Pseudogene

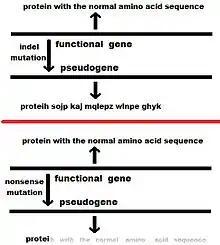
2 ways a pseudogene may be produced

Various mutations (such as indels and nonsense mutations) can prevent a gene from being normally transcribed or translated, and thus the gene may become less- or non-functional or "deactivated". These are the same mechanisms by which non-processed genes become pseudogenes, but the difference in this case is that the gene was not duplicated before pseudogenization. Normally, such a pseudogene would be unlikely to become fixed in a population, but various population effects, such as genetic drift, a population bottleneck, or, in some cases, natural selection, can lead to fixation. The classic example of a unitary pseudogene is the gene that presumably coded the enzyme L-gulono-γ-lactone oxidase (GULO) in primates. In all mammals studied besides primates (except guinea pigs), GULO aids in the biosynthesis of ascorbic acid (vitamin C), but it exists as a disabled gene (GULOP) in humans and other primates. Another more recent example of a disabled gene links the deactivation of the caspase 12 gene (through a nonsense mutation) to positive selection in humans.